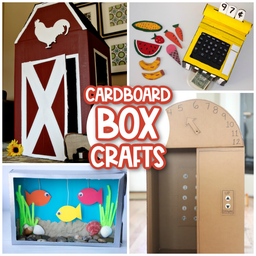
Label: cardboard